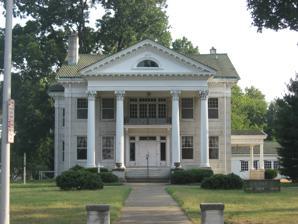
Building: John W. Boehne House
Country: United States of America
Year built: 1912
Historic house in Indiana, United States United States historic place John W. Boehne House U.S. National Register of Historic Places John W. Boehne House, September 2011 Show map of Indiana Show map of the United States Location 1119 Lincoln Ave., Evansville, Indiana Coordinates 37°58′12″N 87°32′40″W / 37.97000°N 87.54444°W / 37.97000; -87.54444 Area 1.5 acres (0.61 ha) Built 1912 ( 1912 ) Architect Shopbell, Clifford & Company; Bippus, Jacob & Sons Architectural style Colonial Revival NRHP reference No. 83000105 Added to NRHP February 17, 1983 John W. Boehne House , also known as the Tau Kappa Epsilon Fraternity House , is a historic home located at Evansville, Indiana .  It was designed by the architecture firm Clifford Shopbell & Co. and built in 1912. It is a 2 + 1 ⁄ 2 -story, Colonial Revival style stone sheathed dwelling.  It features a monumental front pedimented portico .  It was originally built for Congressman John W. Boehne (1856-1946) and has housed the Tau Kappa Epsilon since 1965. Tau Kappa Epsilon is no longer housed on the premises. It was added to the National Register of Historic Places in 1983. References